Perilipin-5

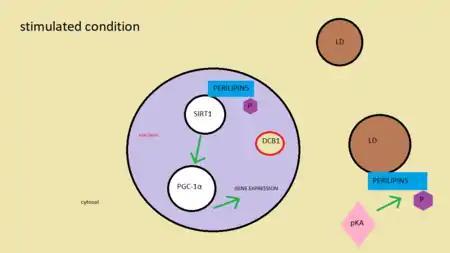
PLIN5 is phosphorylated and it accesses the nucleus displacing DBC1 inhibitor

Higher levels of perilipin 5 are closely related to the association between lipid droplet and mitochondria. This is useful in case of starvation (energy shortage). When energy is needed and no glucose is available, the cell uses lipids to feed itself. In order to do that, lipid droplets move towards the mitochondria to transfer the stored fatty acids. The perilipin family opens the channel, giving way to lipids to access the mitochondria. On the other hand, this association may occur with the aim of protecting the mitochondria against toxic levels of fatty acids in the cytosol.